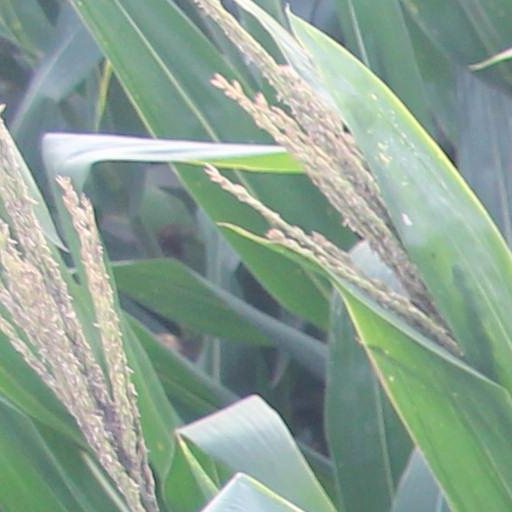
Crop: maize; corn